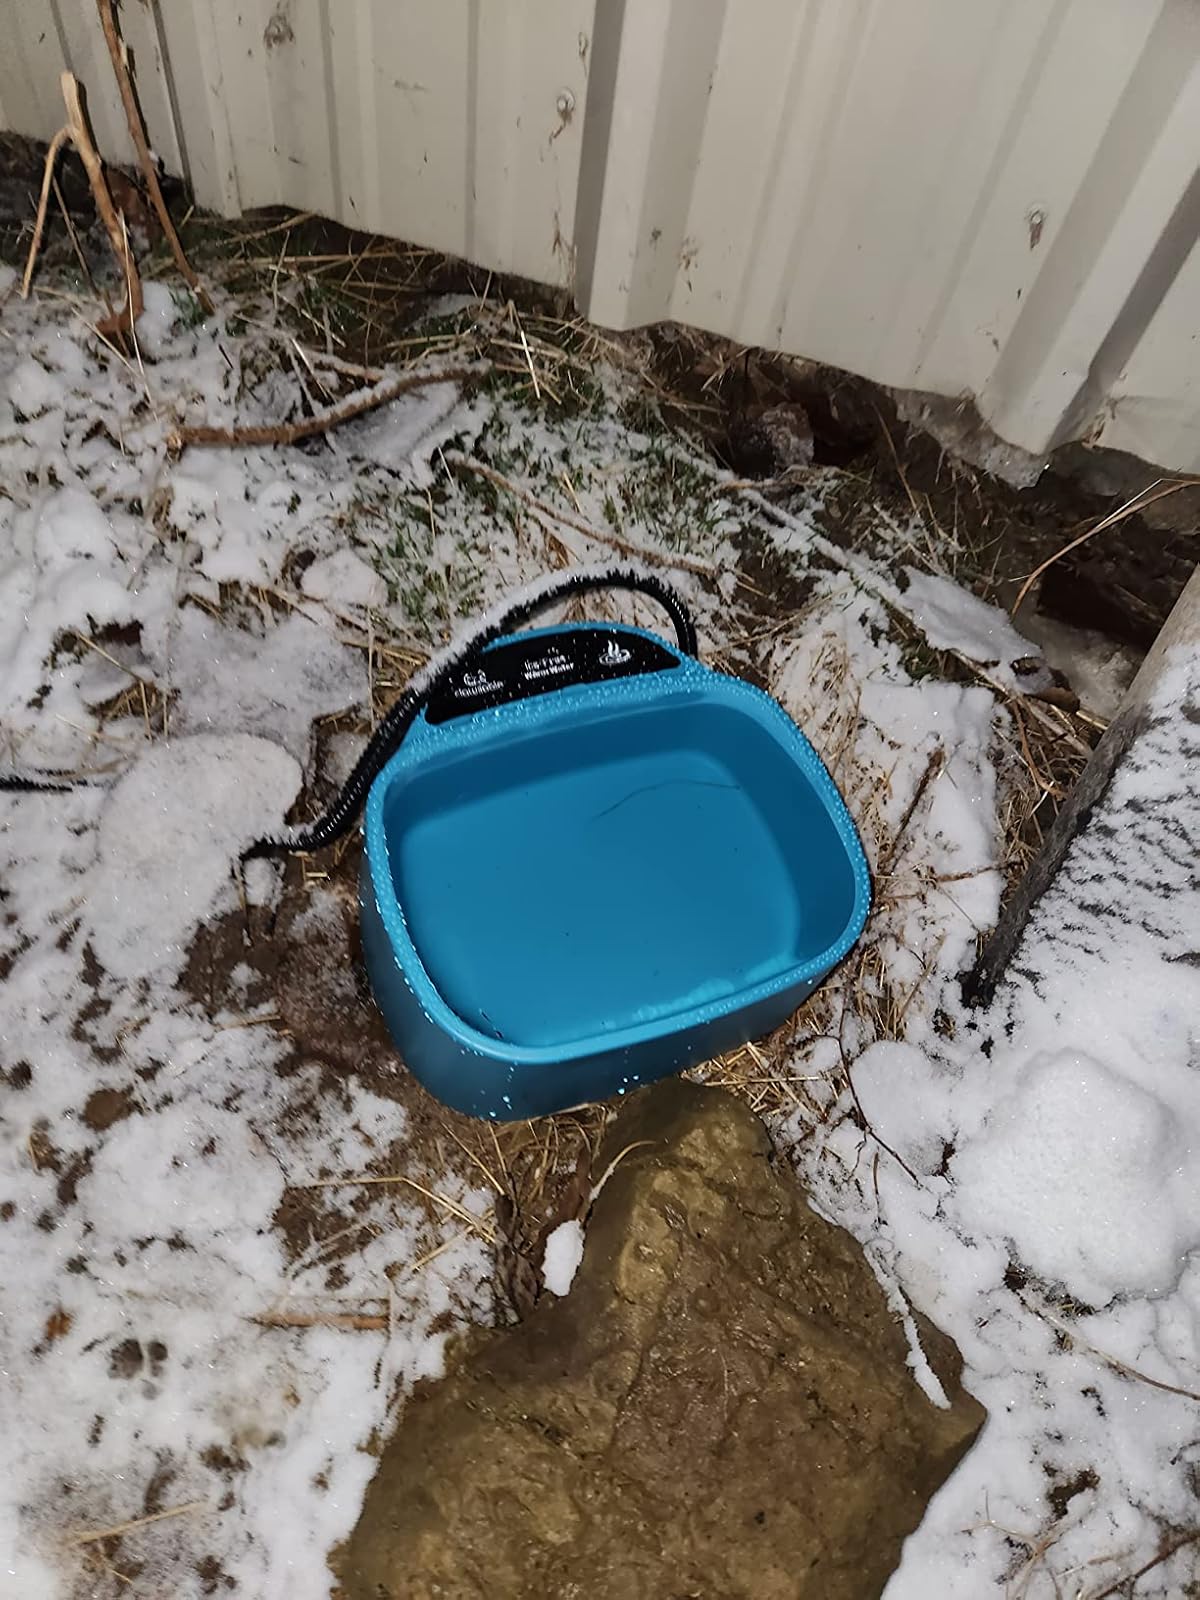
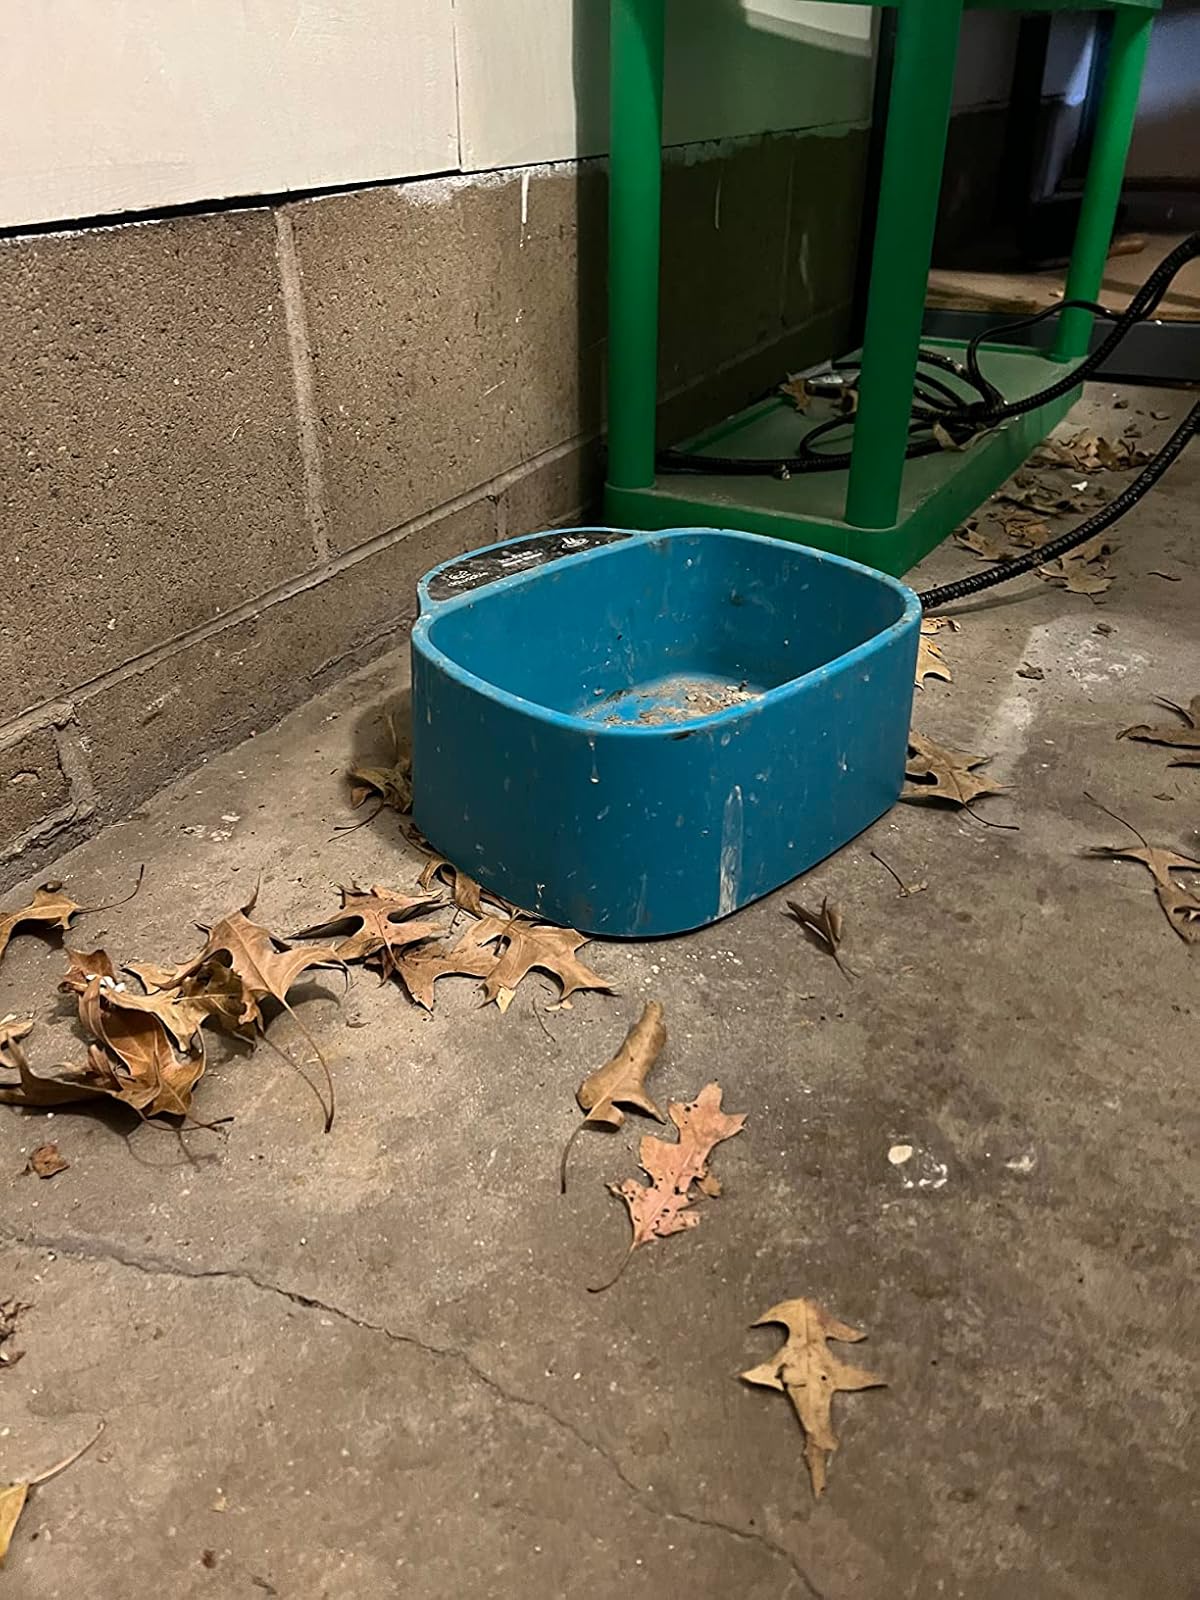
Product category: items_bowl
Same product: yes